Fun Boy Three

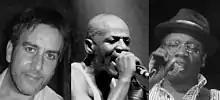
Left to right: Terry Hall, Neville Staple, Lynval Golding

Fun Boy Three were an English new wave pop band, active from 1981 to 1983 and formed by singers Terry Hall, Neville Staple and Lynval Golding after they left the Specials. They released two albums and had seven UK top 20 hits.